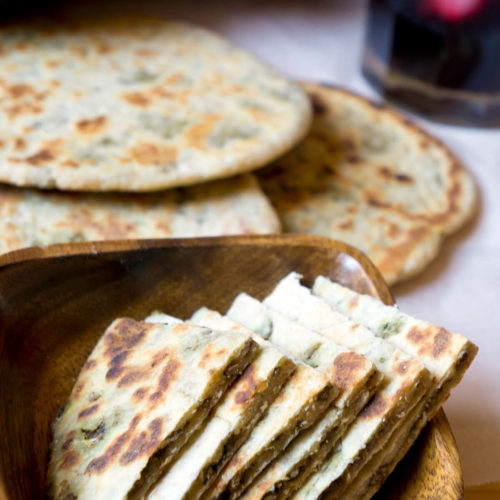
Dish: chapati